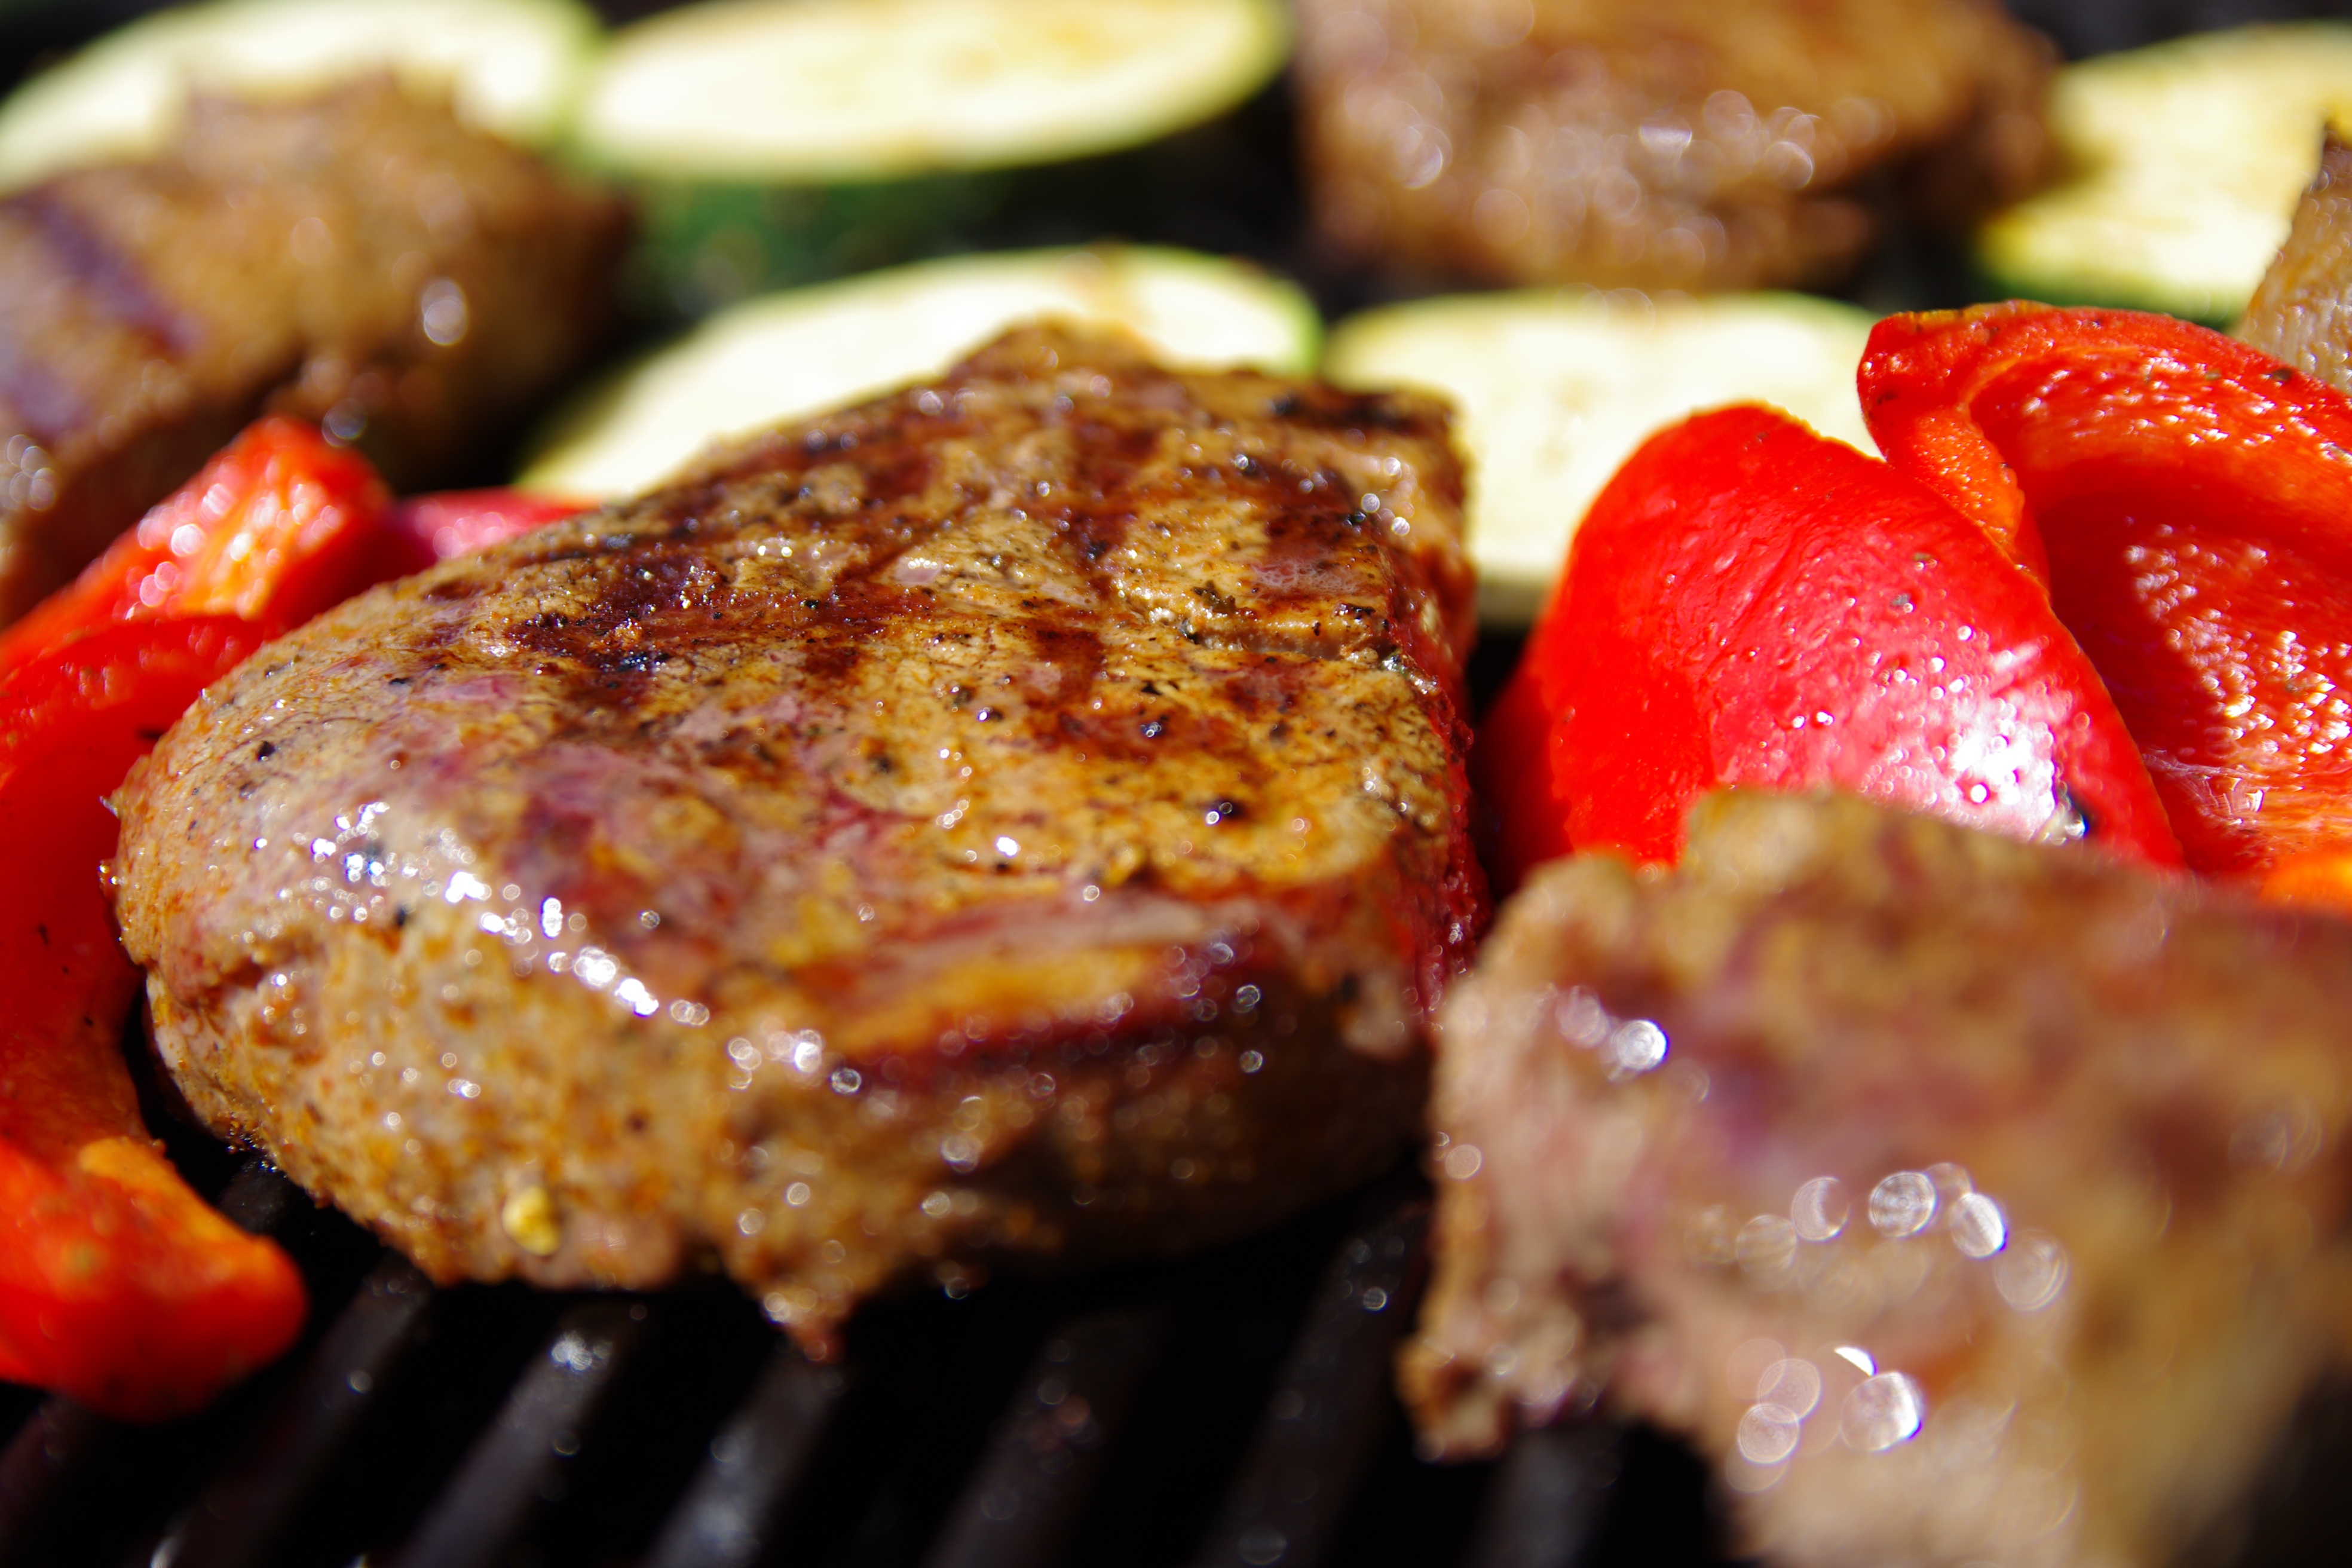
summer, dish, meal, food, cooking, produce, vegetable, bbq, gourmet, eat, meat, barbecue, cuisine, delicious, steak, pork chop, grill, asian food, roasting, grilled, beefsteak, protein, weber, grilling, grilled food, rib eye steak, animal source foods, sirloin steak, meat chop